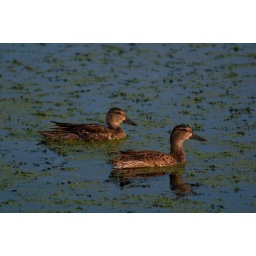
Two female ducks swimming in the Marsh